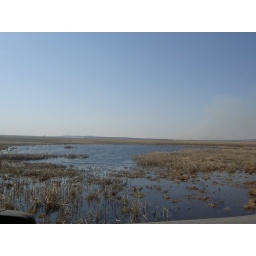
this water was an incredible blue - not so much in the photo